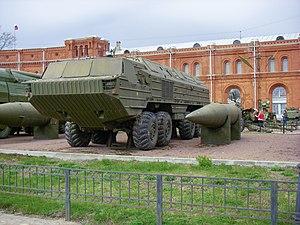
BAZ-5937/BAZ-5939 est un véhicule militaire russe servant comme véhicule antiaérien et comme tracteur-érecteur-lanceur.